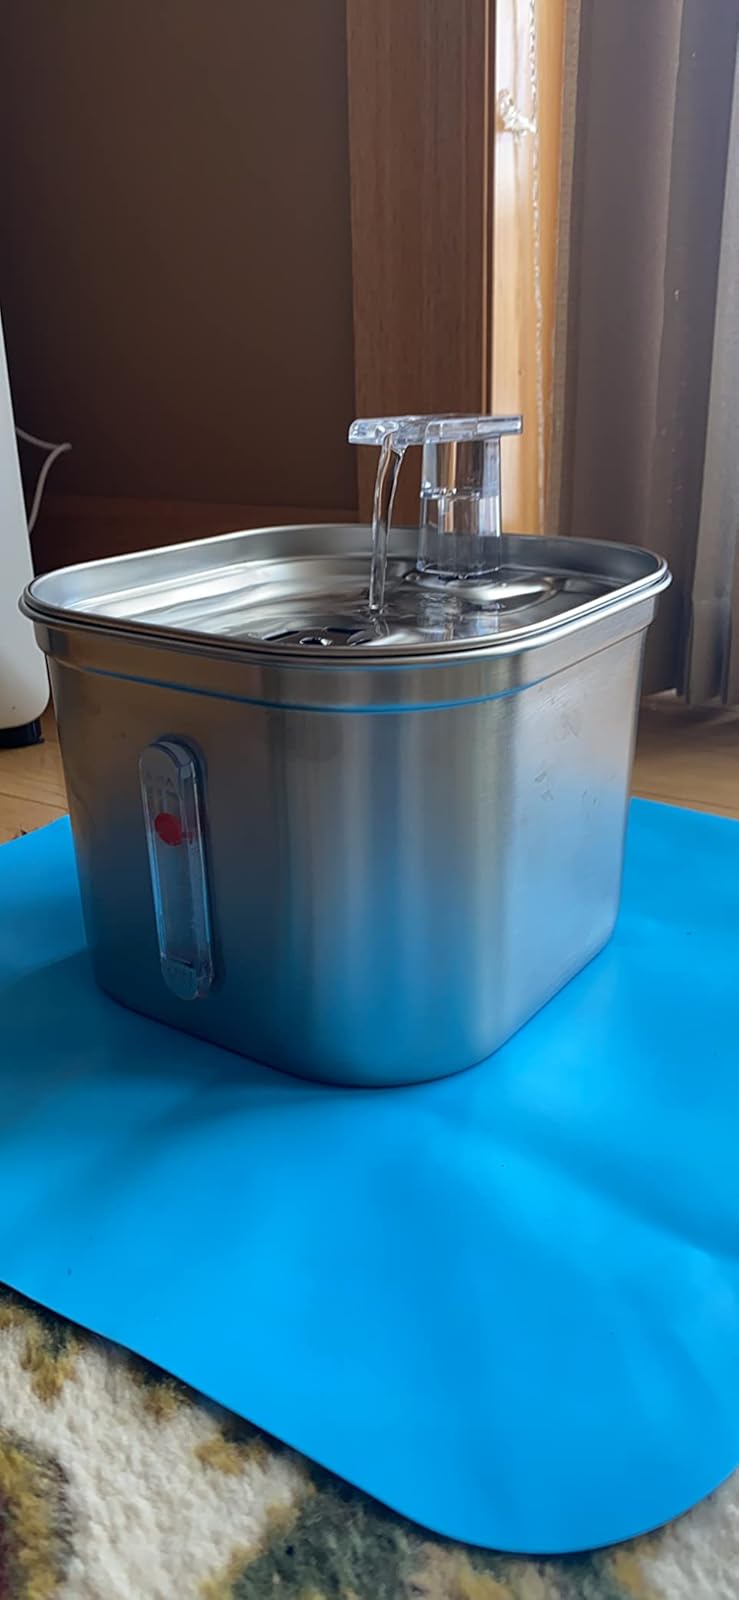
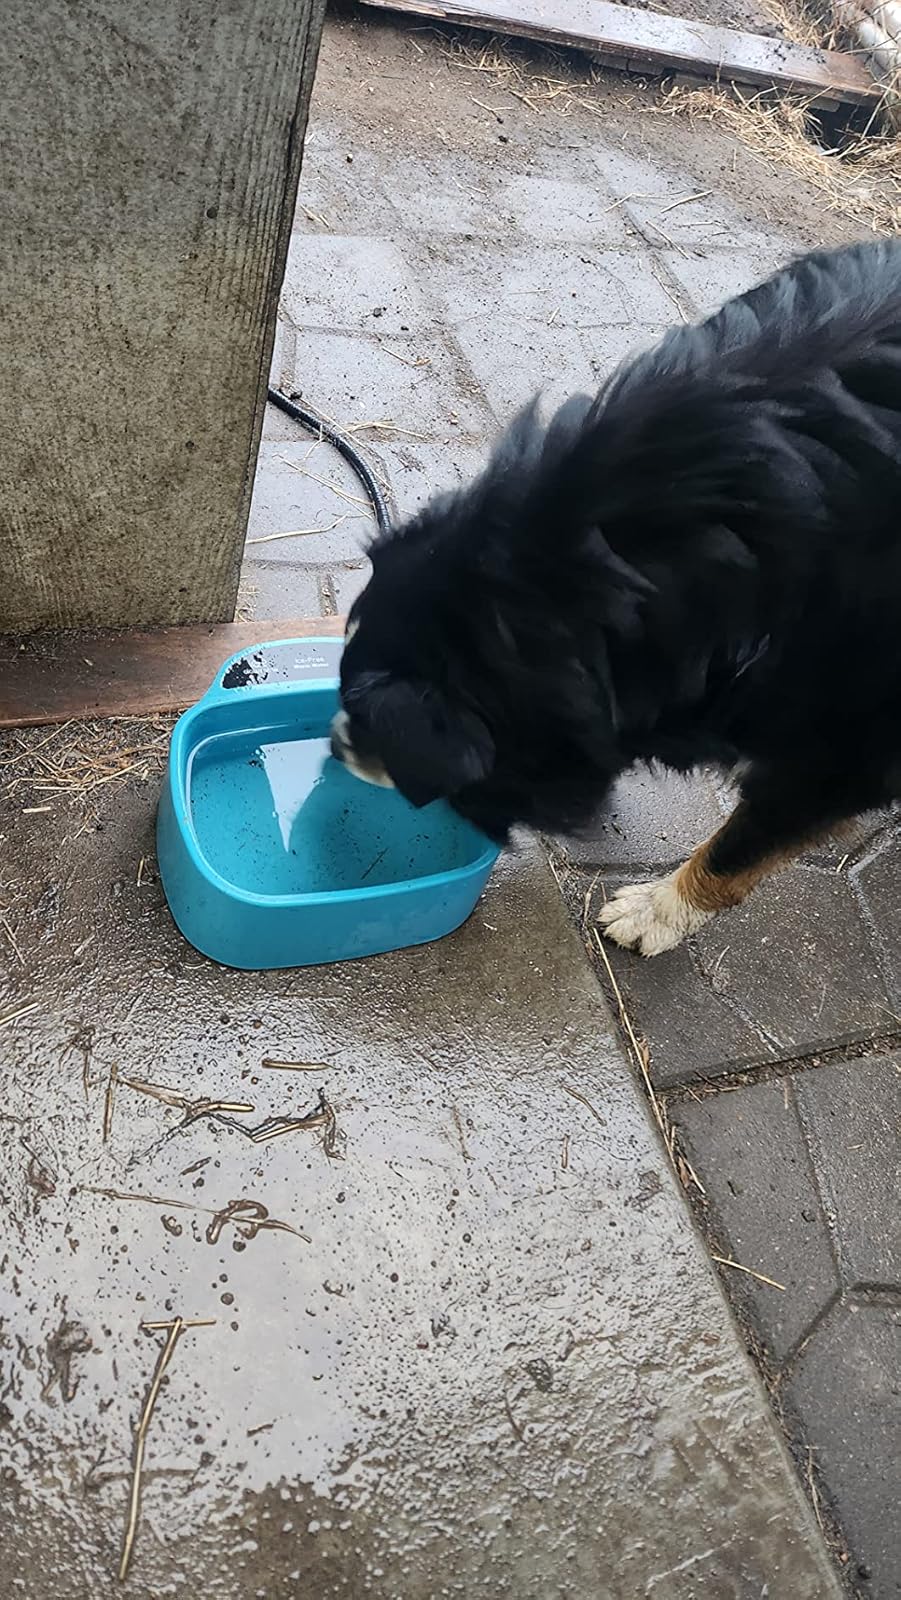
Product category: items_bowl
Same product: no